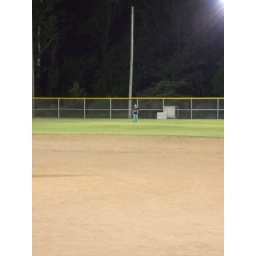
Yes...I am playing in left field and some second base with my team in B'ham.  Scary...I know.